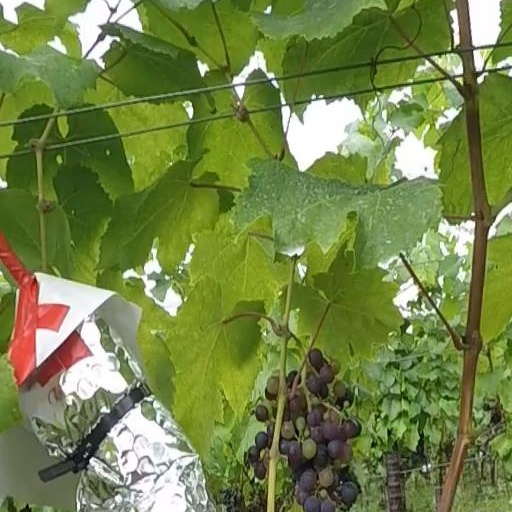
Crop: grape